Thomson scattering

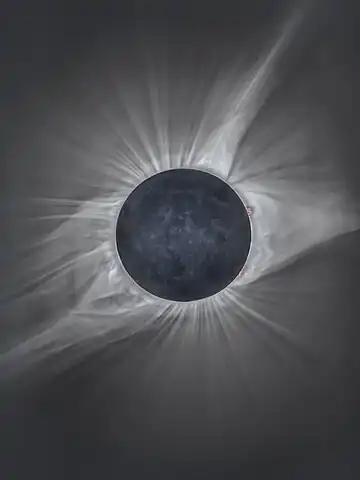
Thomson scattering around the Sun visualizes the trajectory of charged particles in visible light.

The cosmic microwave background contains a small linearly-polarized component attributed to Thomson scattering. That polarized component mapping out the so-called E-modes was first detected by DASI in 2002.